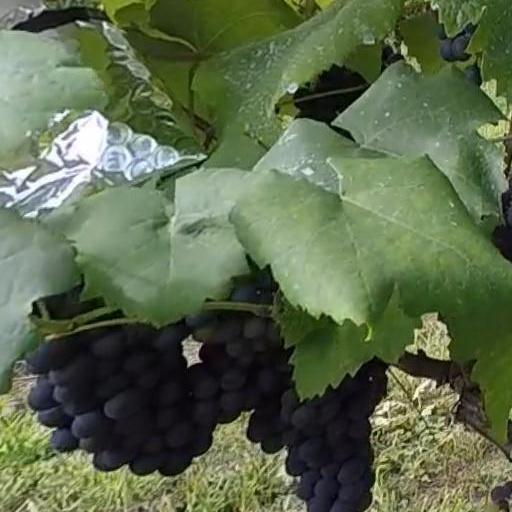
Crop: grape